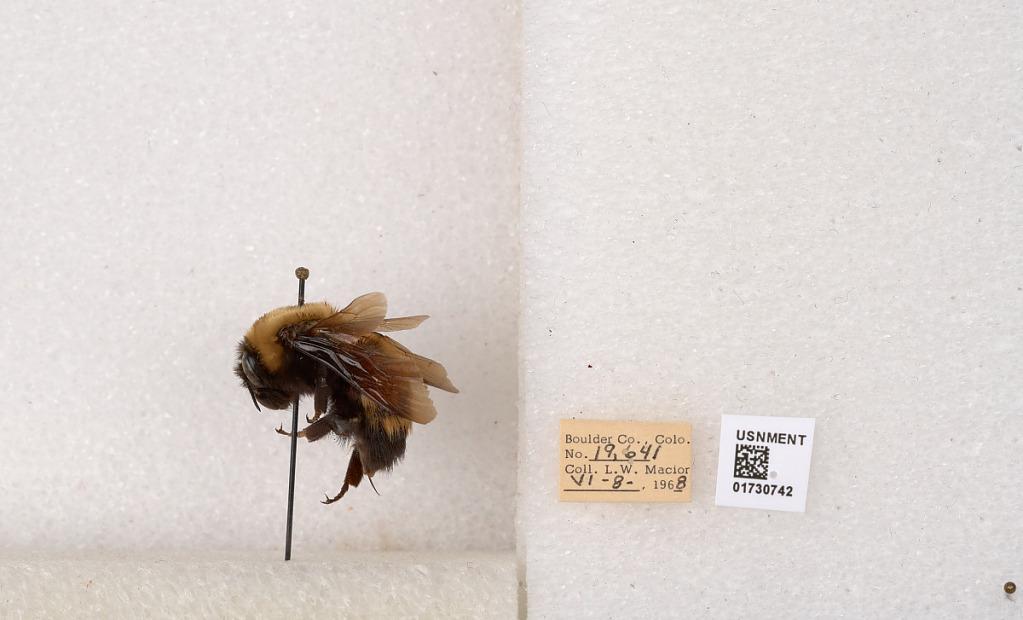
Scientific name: Bombus (Bombus) nevadensis Cresson
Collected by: L. Macior
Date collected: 1968-6-8
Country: United States
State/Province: Colorado
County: Boulder
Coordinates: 40.0925, -105.358